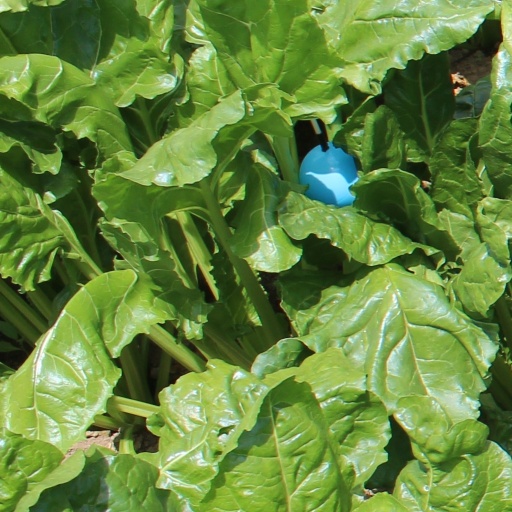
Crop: sugar beet